Sky position (RA, Dec in degrees): 191.726, 0.3087
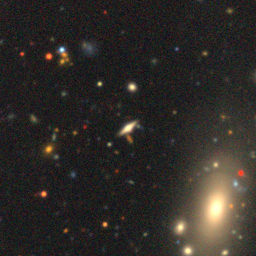
Galaxy morphology: Edge-on Galaxies with Bulge